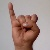
The image shows a hand gesture representing the letter 'I' in Indian Sign Language.